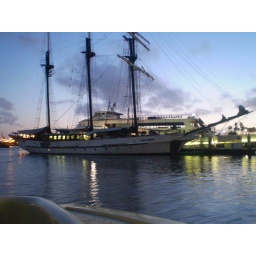
a boat at the long beach pier in california